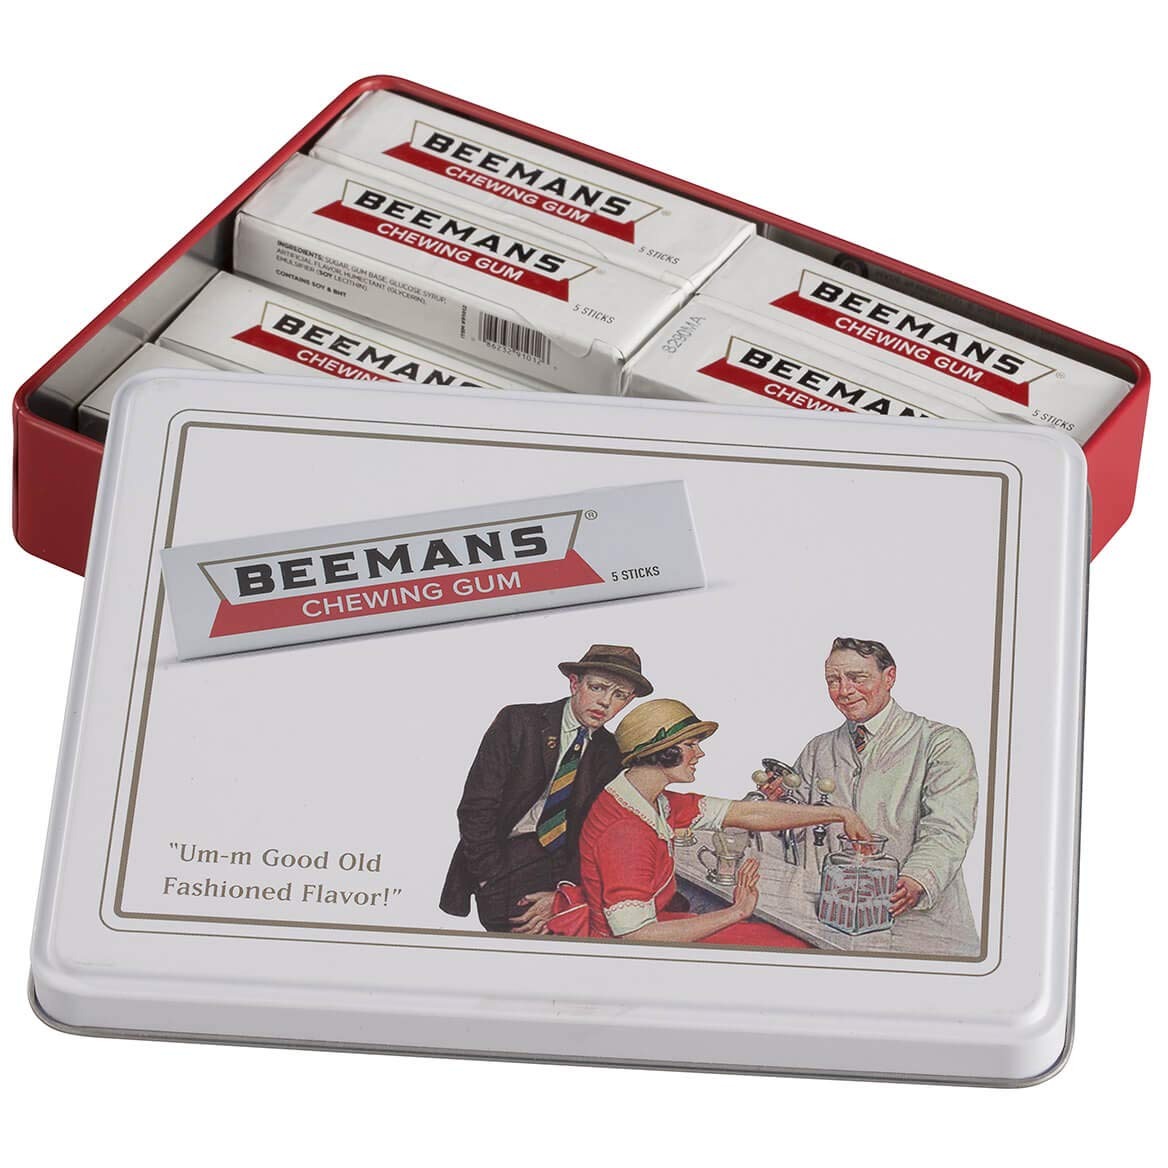
Item Name: Beeman's, Gum Vintage Tin, 10 Count
Bullet Point 1: Vintage Tin Collectors Pack including 10 packs of Beemans Gum
Bullet Point 2: 10 Packs of Gum with 5 sticks in each pack total of 50 pieces
Bullet Point 3: 2 piece metal tin with embossed writing
Product Description: Get a vintage collector tin filled with Beemans Gum! The tin is a hard, metal case with a matte finish that contains 10 packs of Beemans Gum. There is an image of a couple on the front buying Beemans gum at the dime store. The Clove Gum logo is actually embossed on the tin. It's a great place to store your gum, and a perfect gift idea.
Value: 10.0
Unit: Count

Price: 10.99